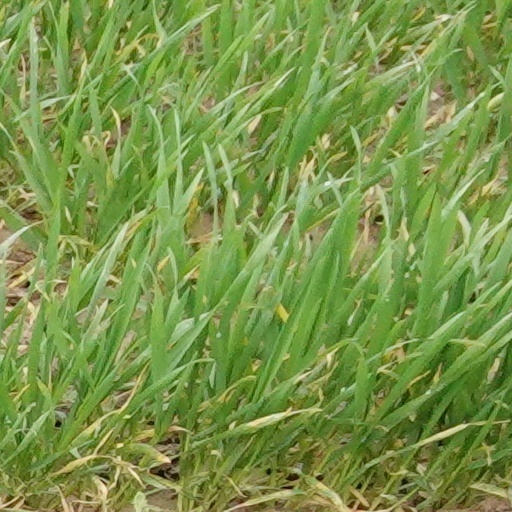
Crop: wheat